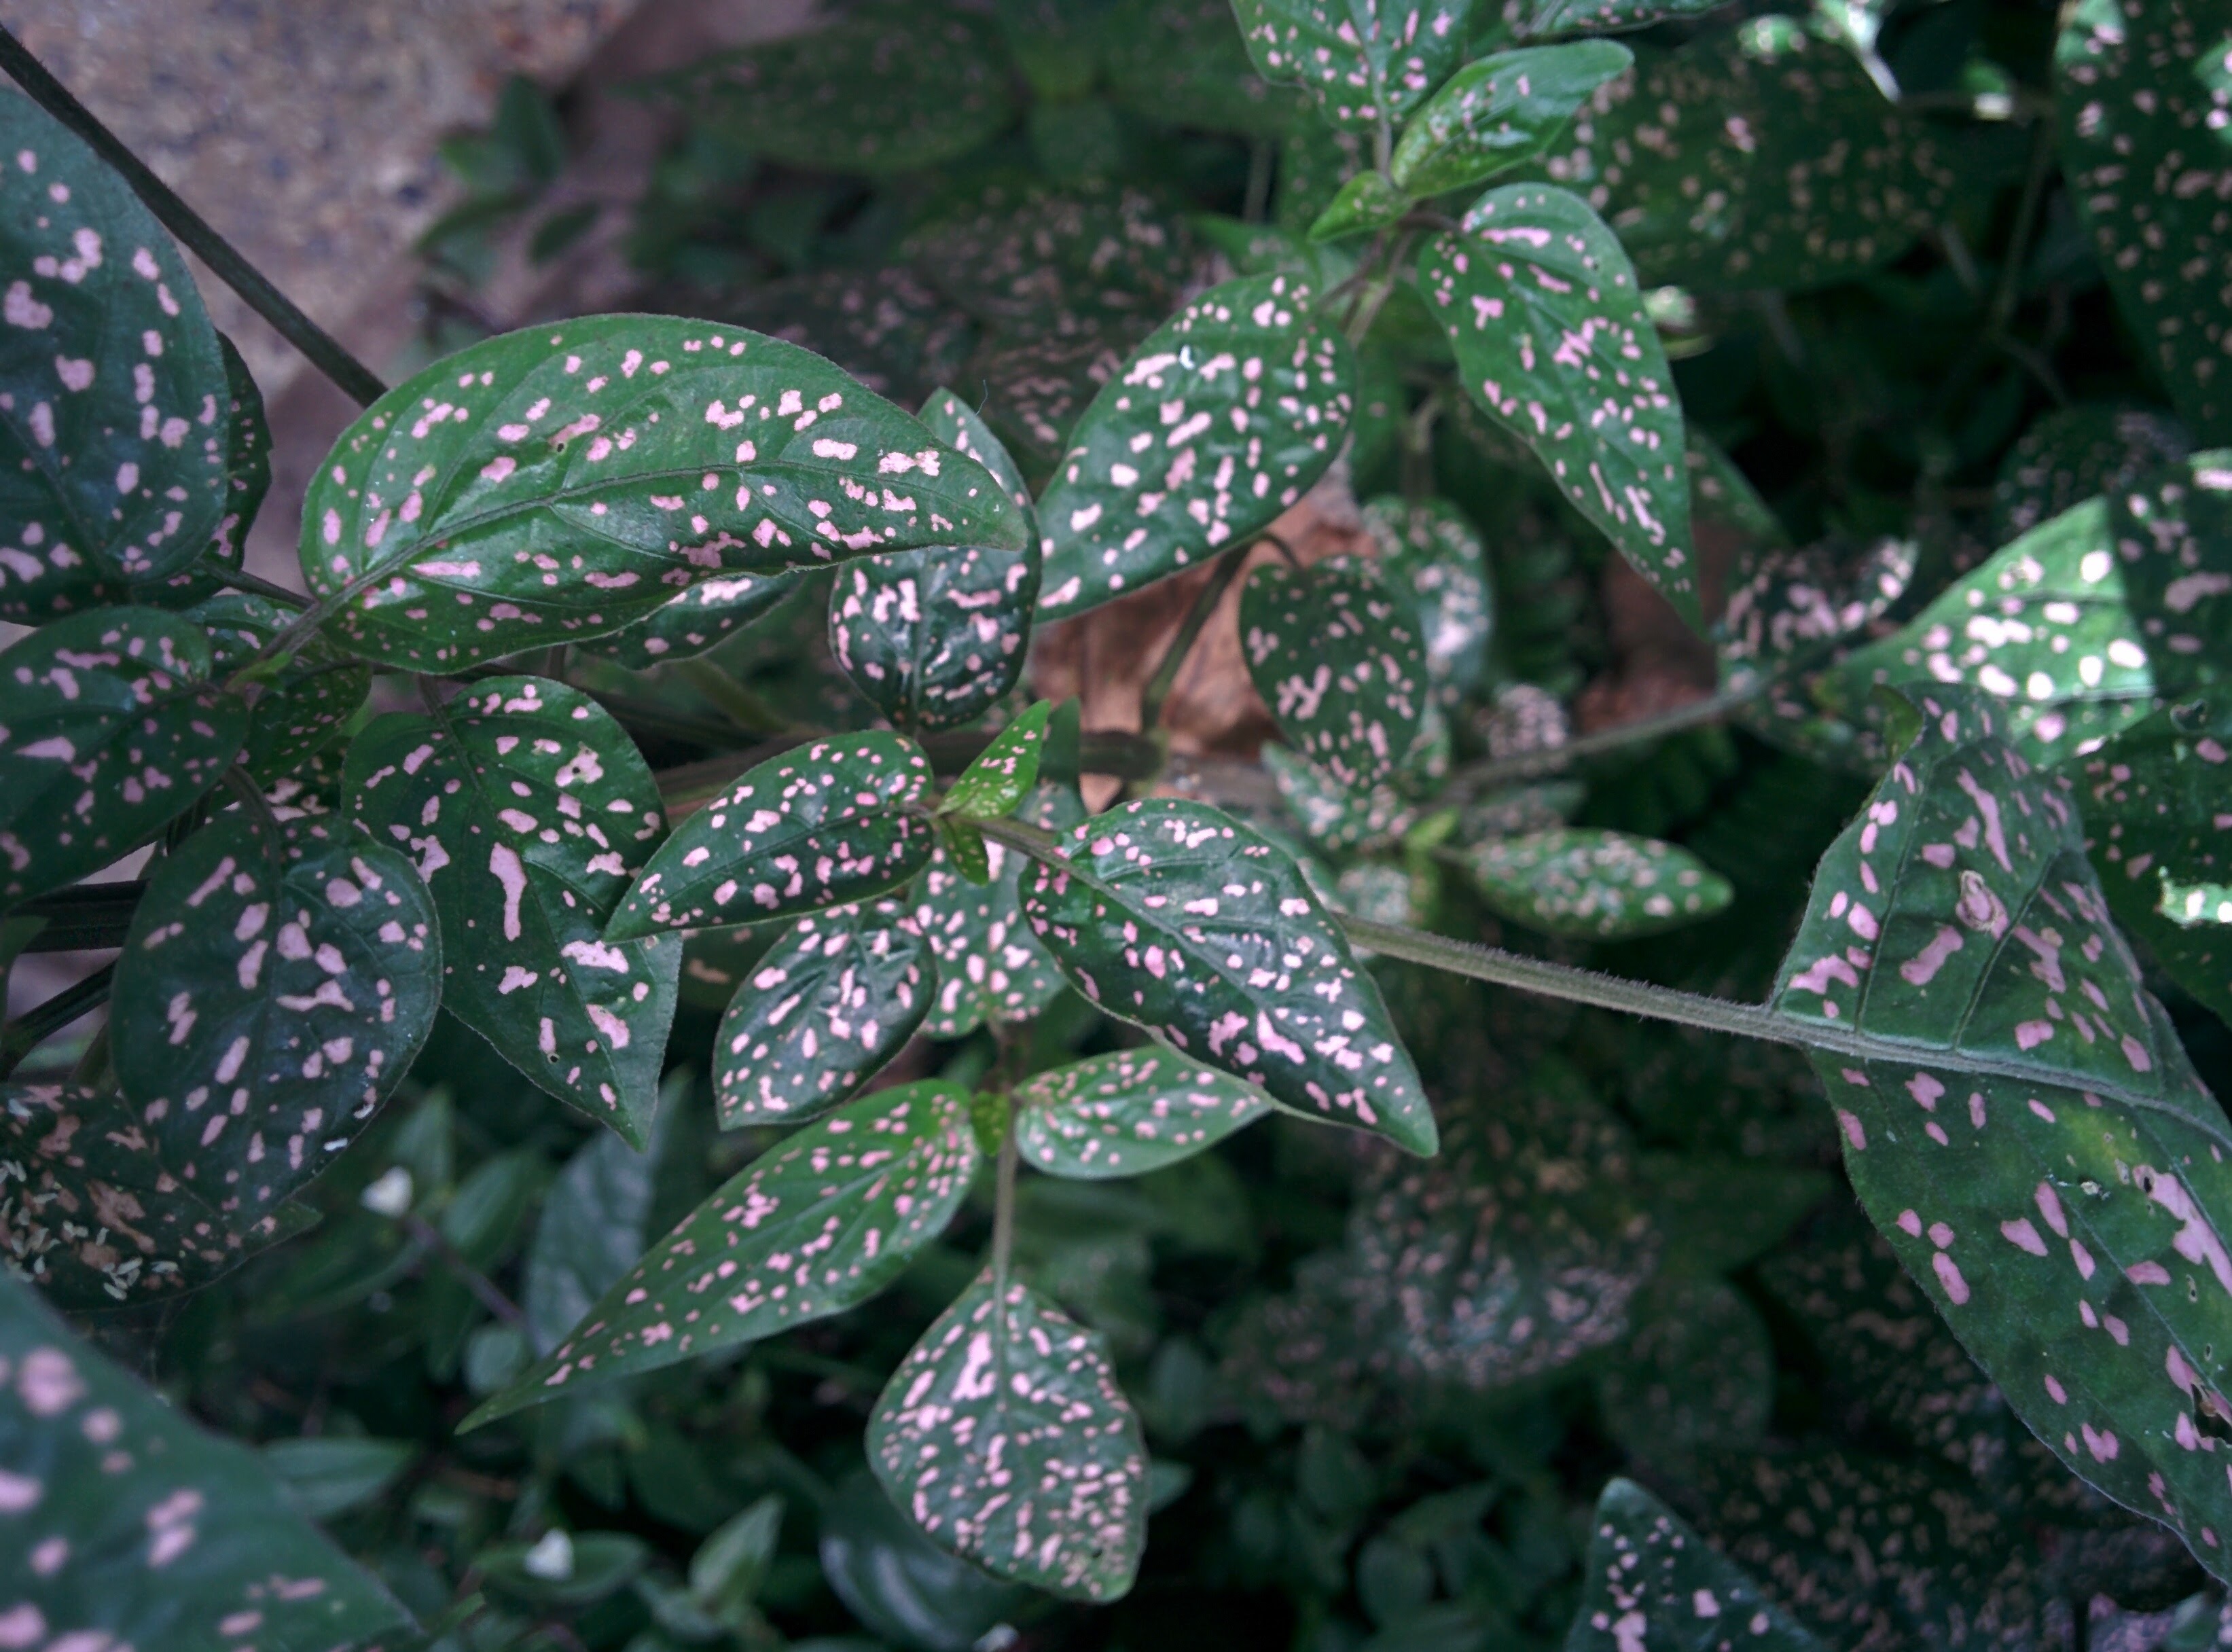
tree, branch, plant, leaf, flower, frost, herb, produce, botany, garden, flora, shrub, flowering plant, woody plant, land plant